1980 Roller Hockey World Cup

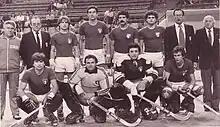

The 1980 Roller Hockey World Cup was the twenty-fourth roller hockey world cup, organized by the Fédération Internationale de Roller Sports. It was contested by 16 national teams (6 from Europe, 4 from South America, 2 from North America, 2 from Asia and 2 from Oceania). All the games were played in the city of Talcahuano, in Chile, the chosen city to host the World Cup.